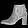
Label: Ankle boot